Describe the emotion expressed in this image:  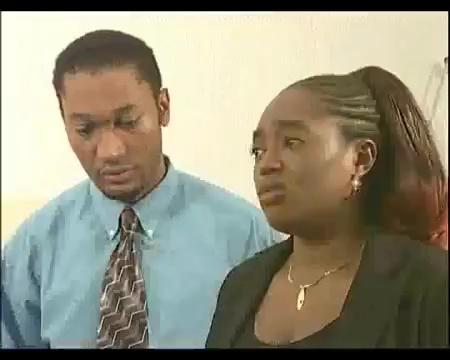
This person displays Pain, valence and arousal with low intensity.